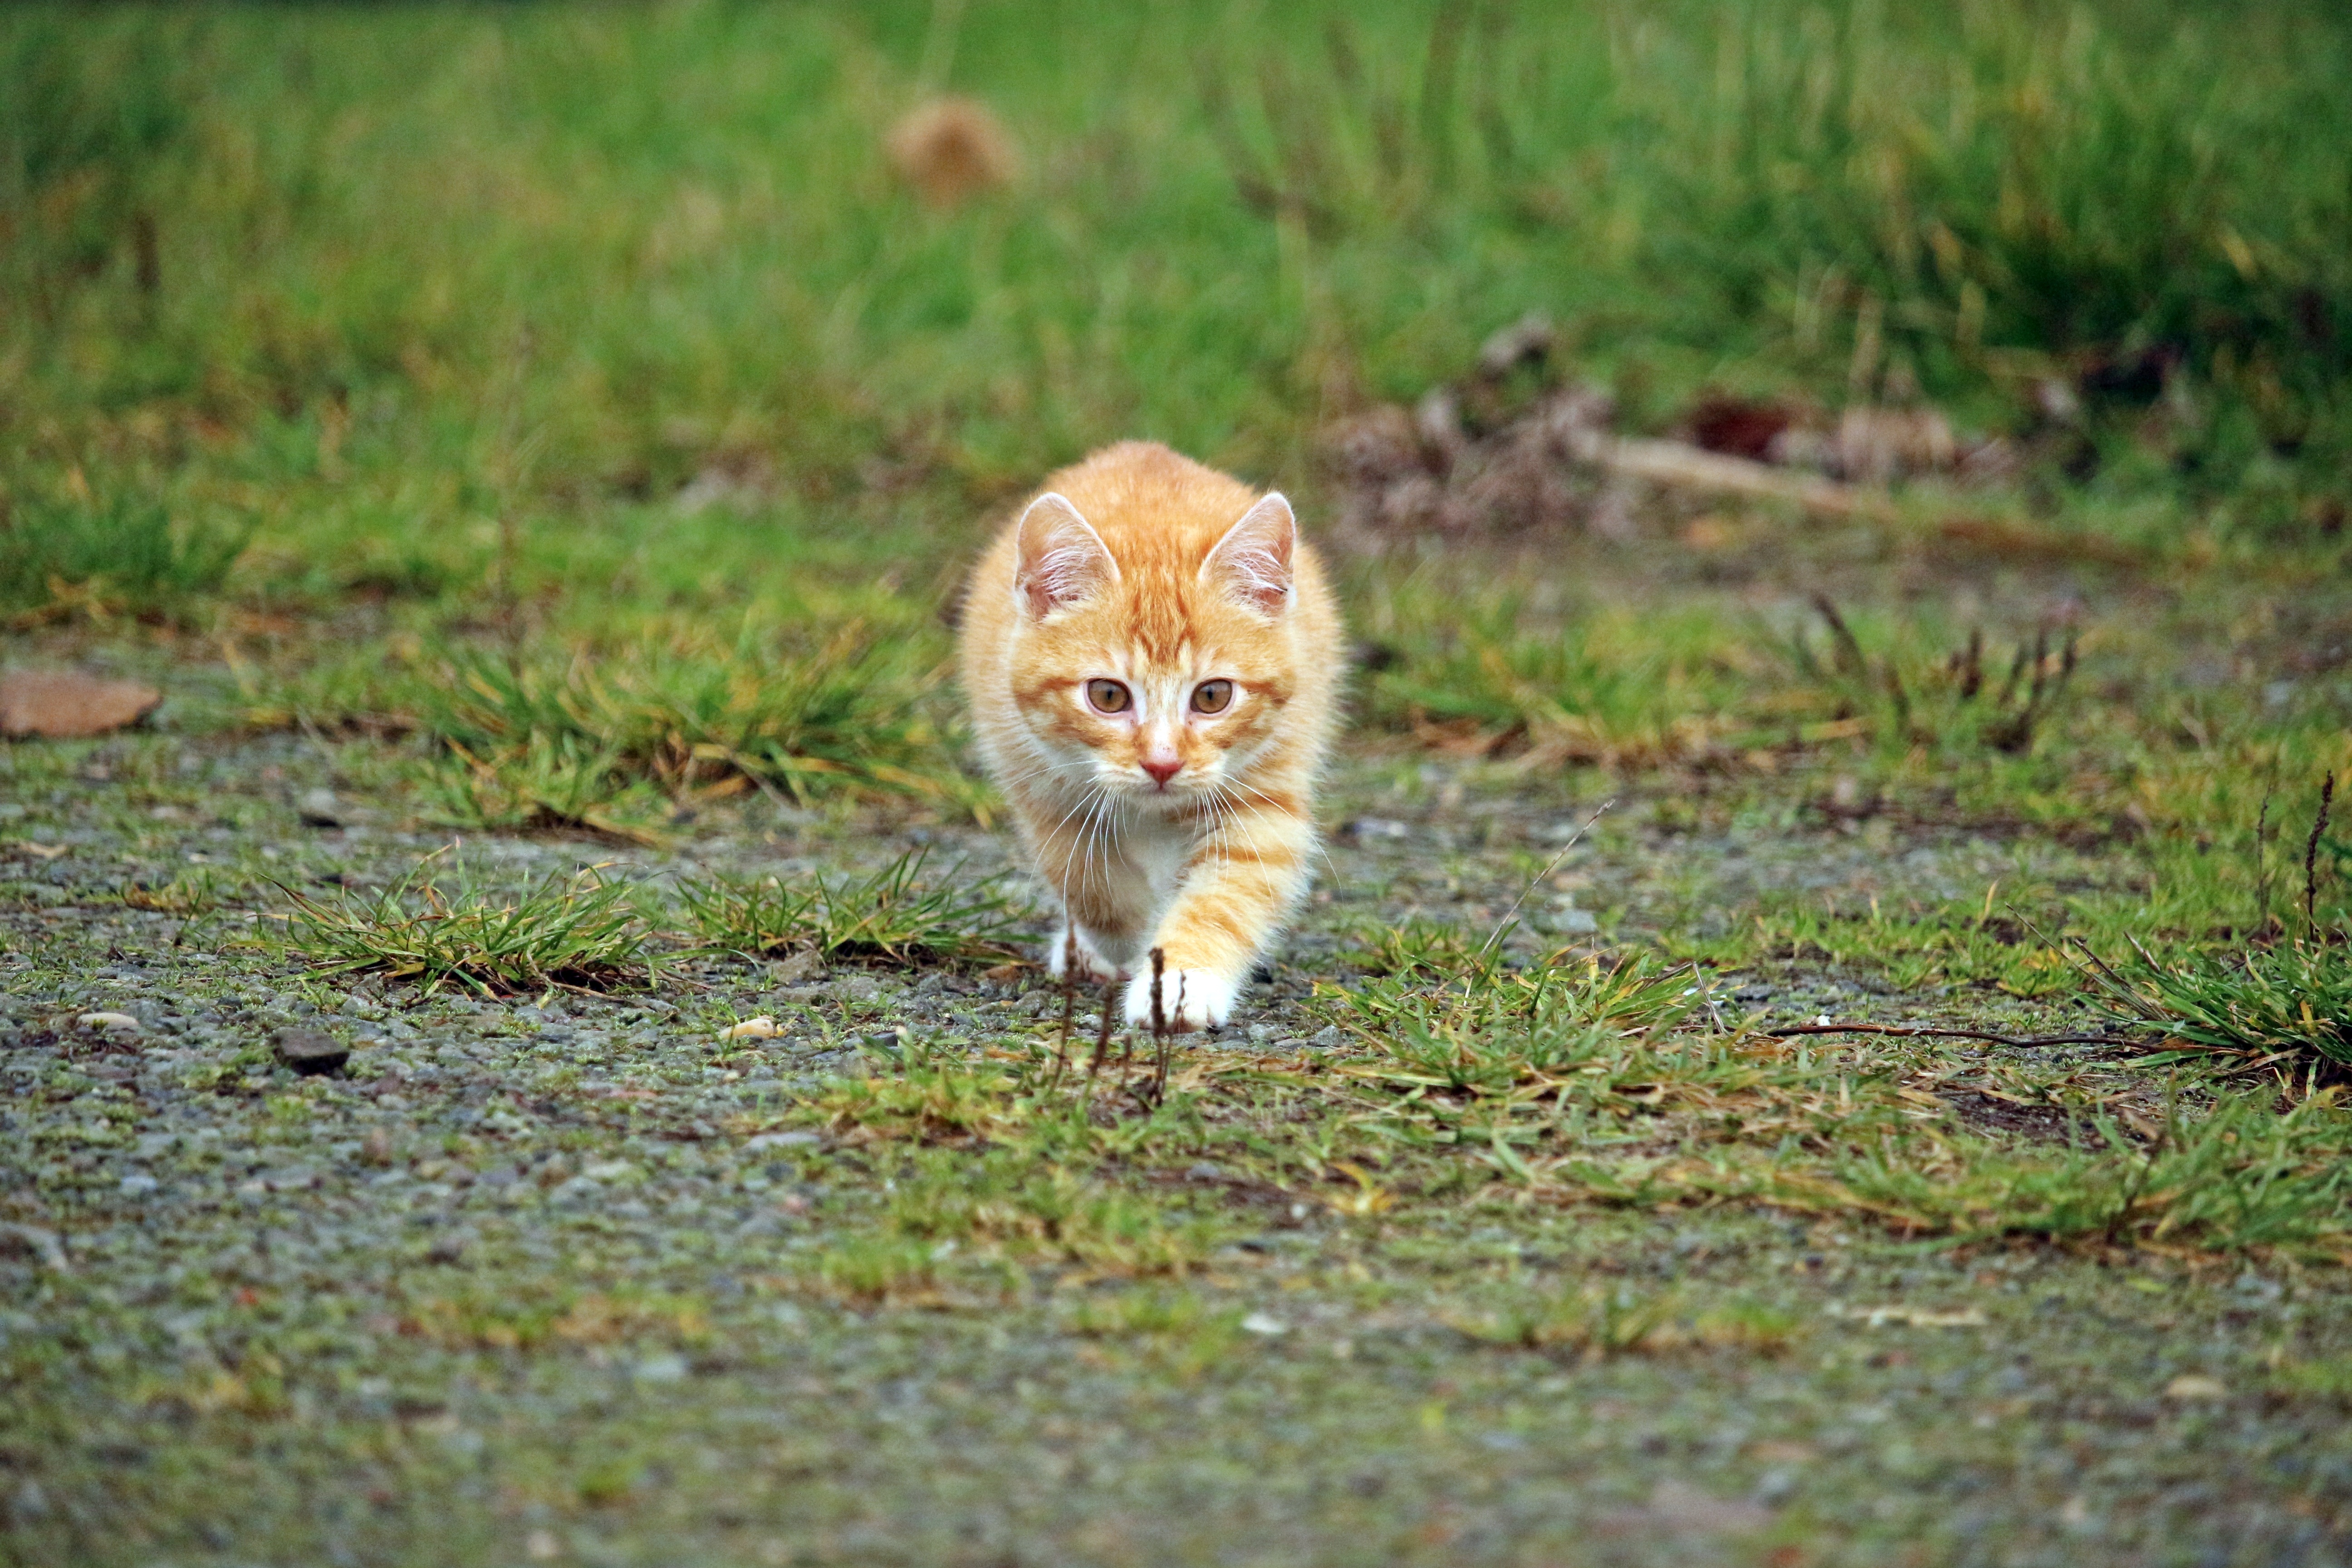
nature, grass, wildlife, kitten, cat, mammal, fauna, vertebrate, young cat, red cat, cat baby, wild cat, sneak up on, small to medium sized cats, cat like mammal